Stefan Heyne

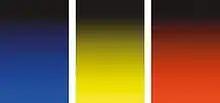
"Who is afraid of Photography", 2014. Print on alu-dibond, three pieces, each 230 x 150 cm

Heyne is a practitioner of a new approach to photographic abstraction in Germany. With his usually large-format works, Heyne departs from traditional photographic conventions. There exists neither an interpretable object nor a contour on which the in-focus or the out-of-focus can be fixed. Insofar as these parameters do not become the subject matter of the image, the motifs – evade our routines of perception. Heyne's works play with the bewildering aspect of the apparent and in this way they explore the conditions in which photography is perceived. Therefore, they can also be seen as a powerful contribution to the current discussion of the philosophical concept of a "new realism".